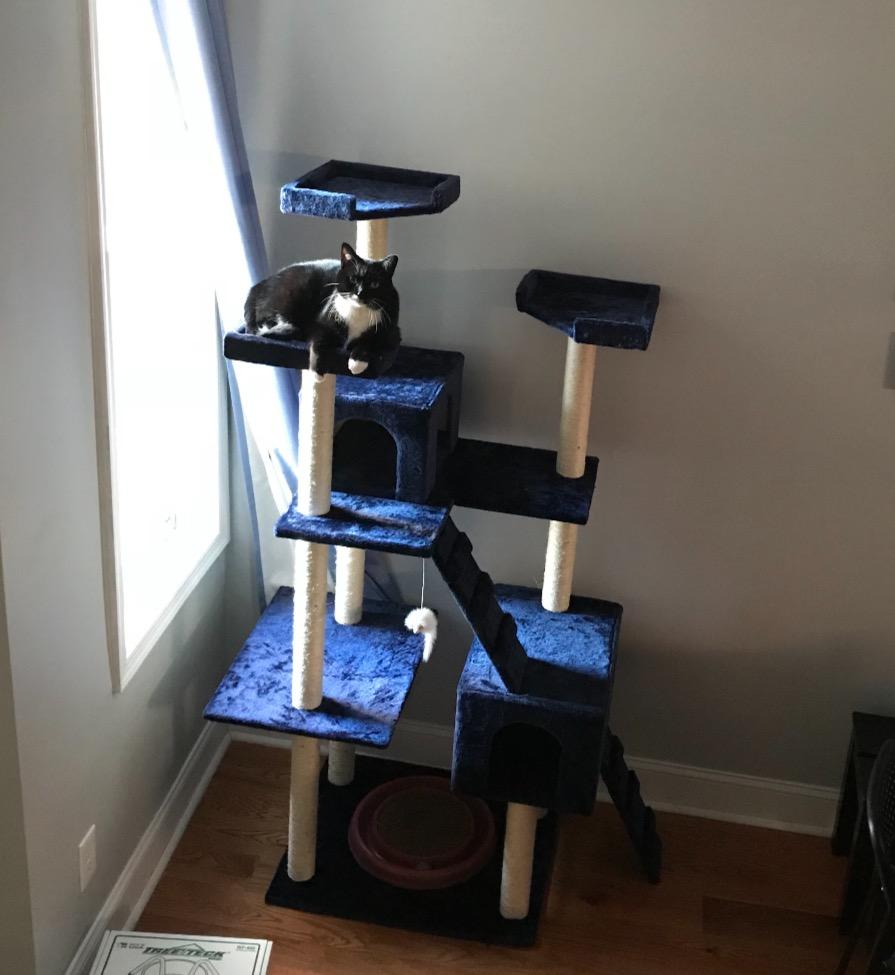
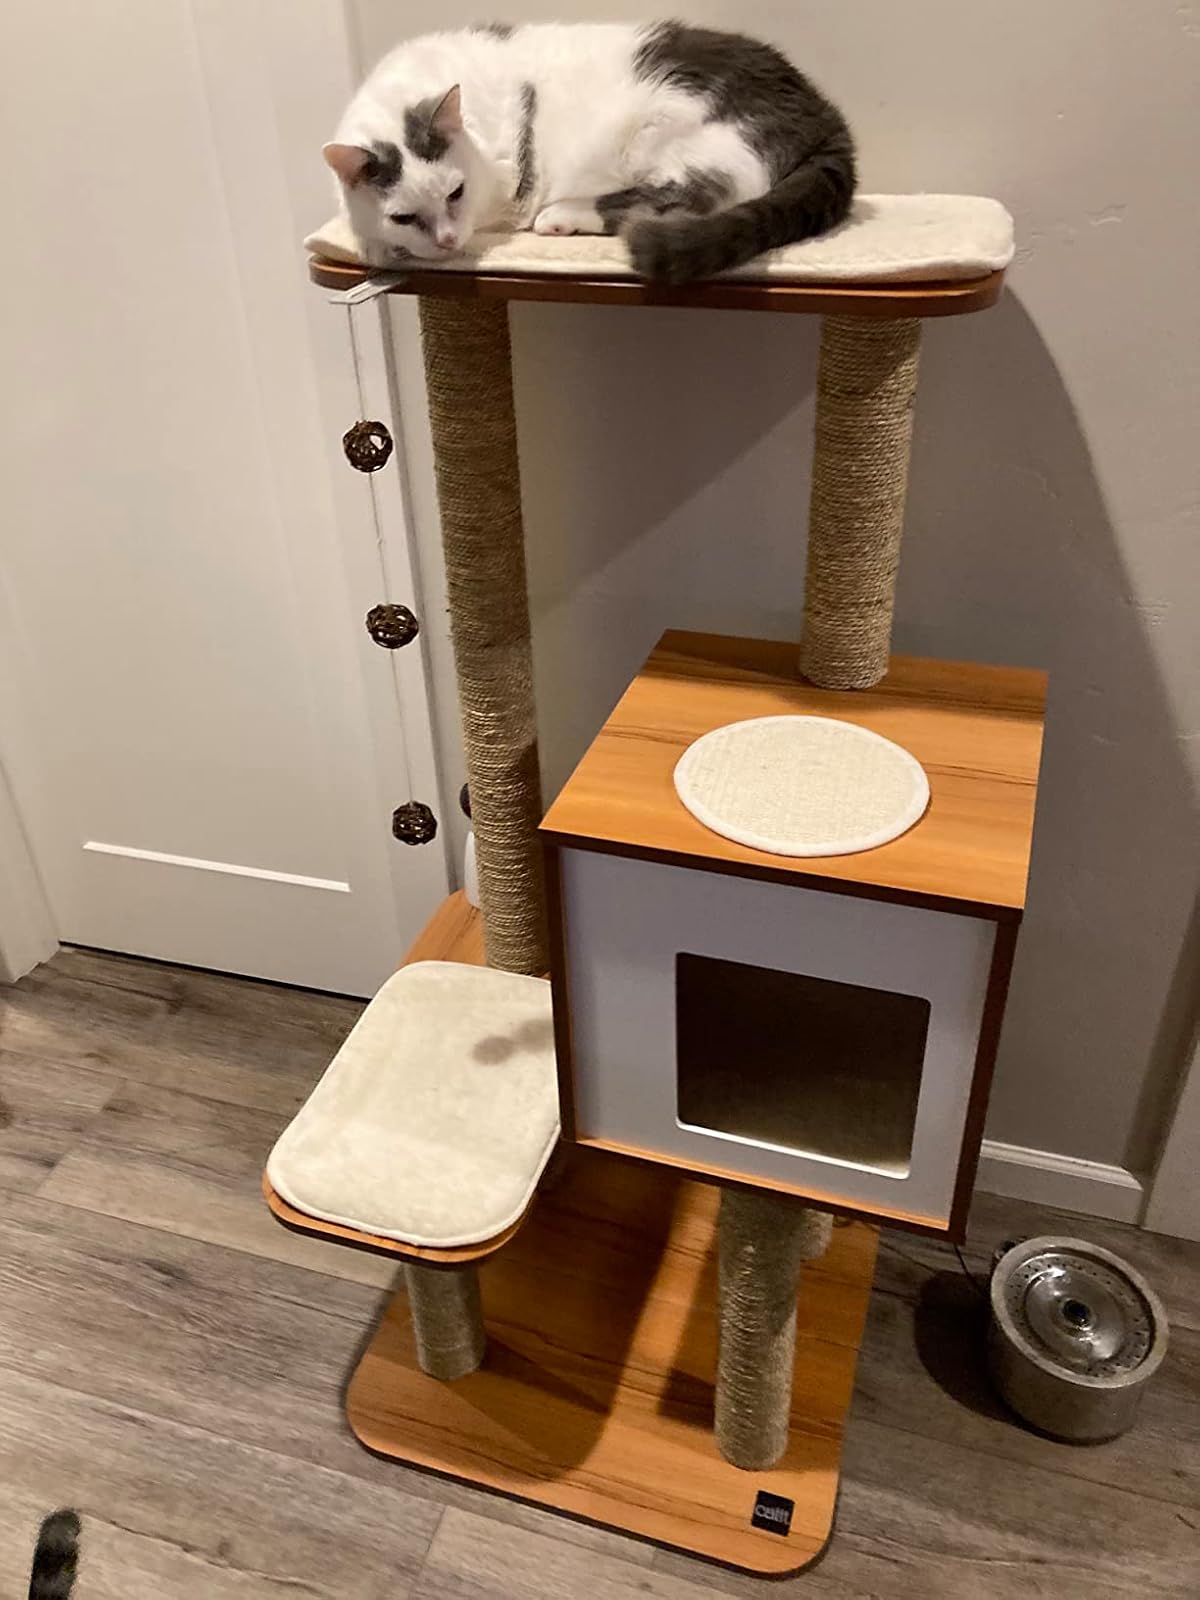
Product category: items_cat tree
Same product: no